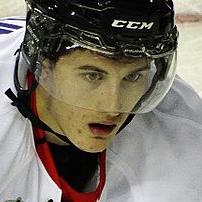
Age: 17